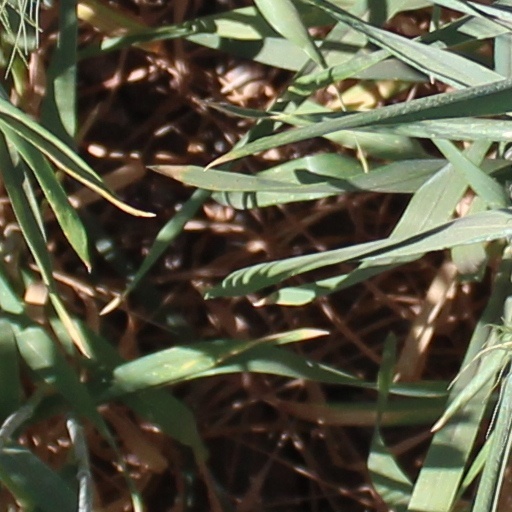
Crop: wheat